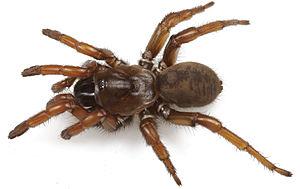
Dans la nomenclature biologique, il est accepté que le nom binominal d'une espèce soit choisi en l'honneur d'une personne. Ne sont pas ici listées les trop nombreuses espèces devant leur nom à un zoologiste.
Aptostichus angelinajolieae est une espèce d'araignées mygalomorphes de la famille des Euctenizidae.